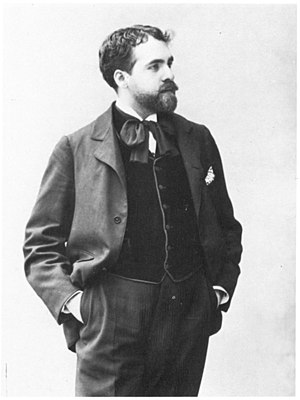
Reynaldo Hahn
Reynaldo Hahn, foto af Félix Nadar.
Reynaldo Hahn var en venezuelansk, naturaliseret fransk komponist, dirigent, musikkritiker og dagbogsskribent. Han er bedst kendt for sine sange, men har også komponeret operaer og balletmusik.